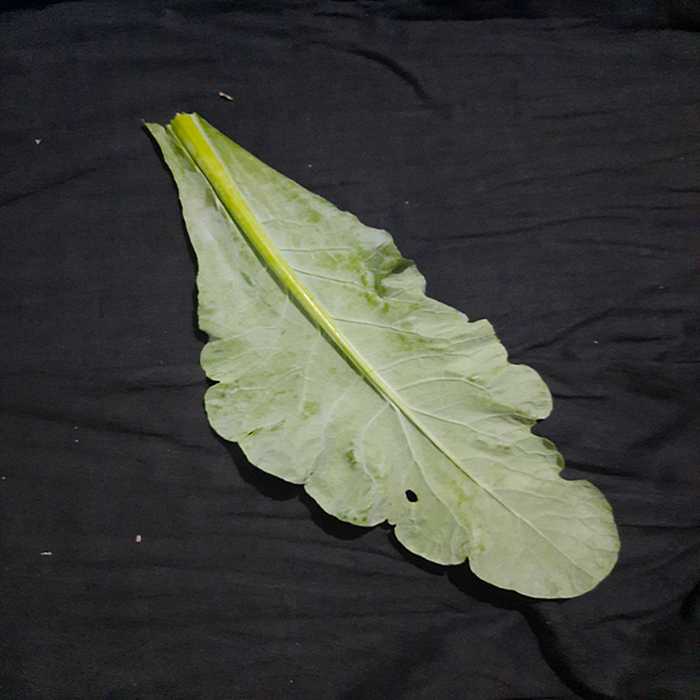
Plant: Cauliflower
Label: Fresh leaf